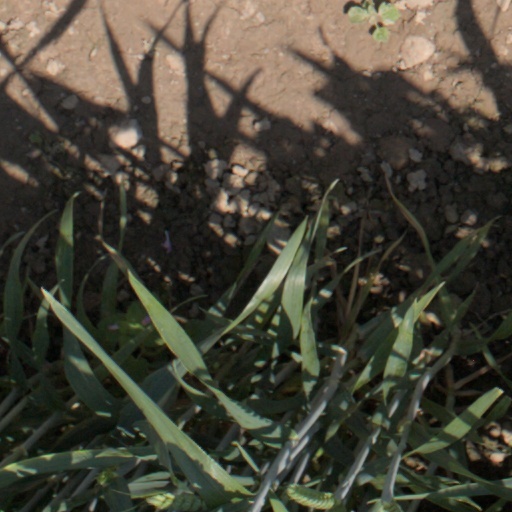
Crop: wheat